Blythe Bridge railway station

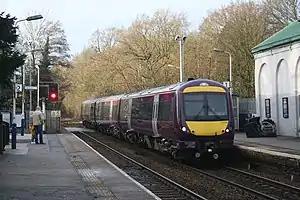
An East Midlands Railway Class 170 DMU arriving at Blythe Bridge railway station in December 2020

Blythe Bridge railway station in Blythe Bridge, Staffordshire, England, is served by trains on the Crewe to Derby Line; it is also a Community rail line known as the North Staffordshire line. The station is owned by Network Rail and managed by East Midlands Railway. The full range of tickets for travel are purchased from the guard on the train at no extra cost.